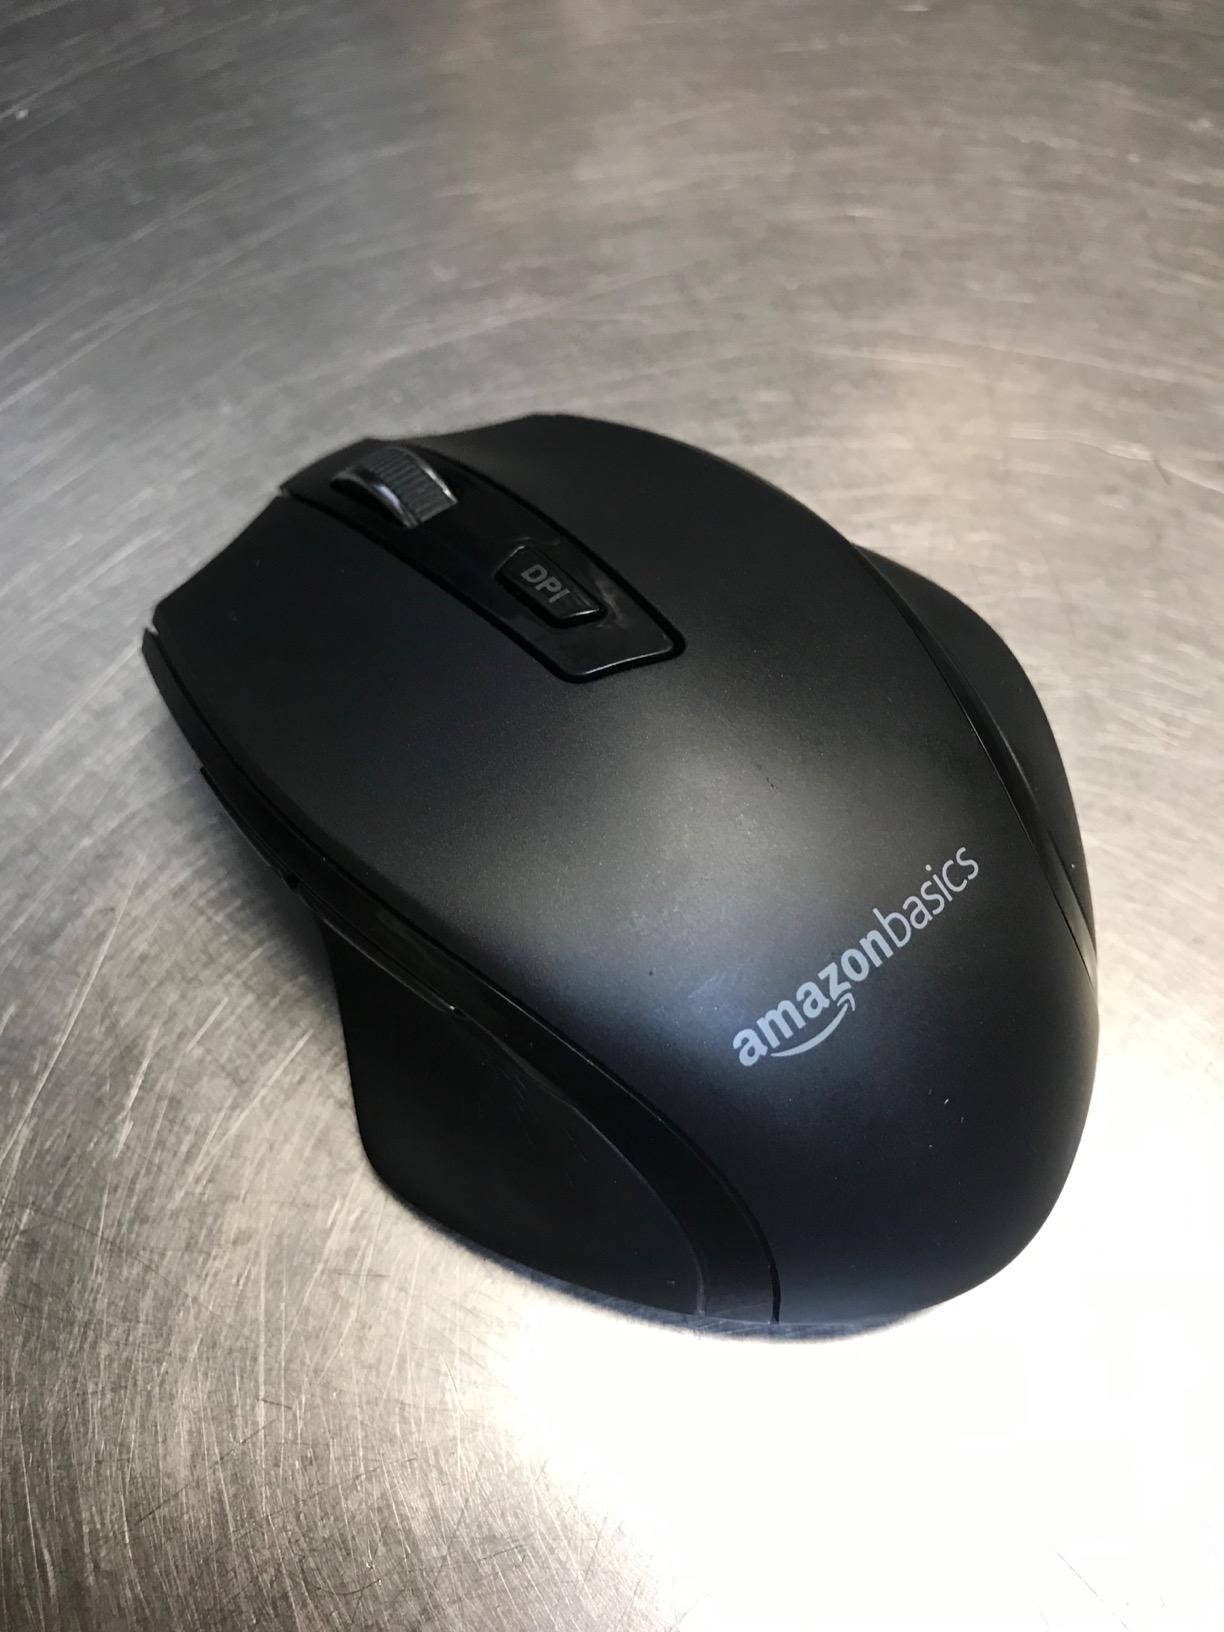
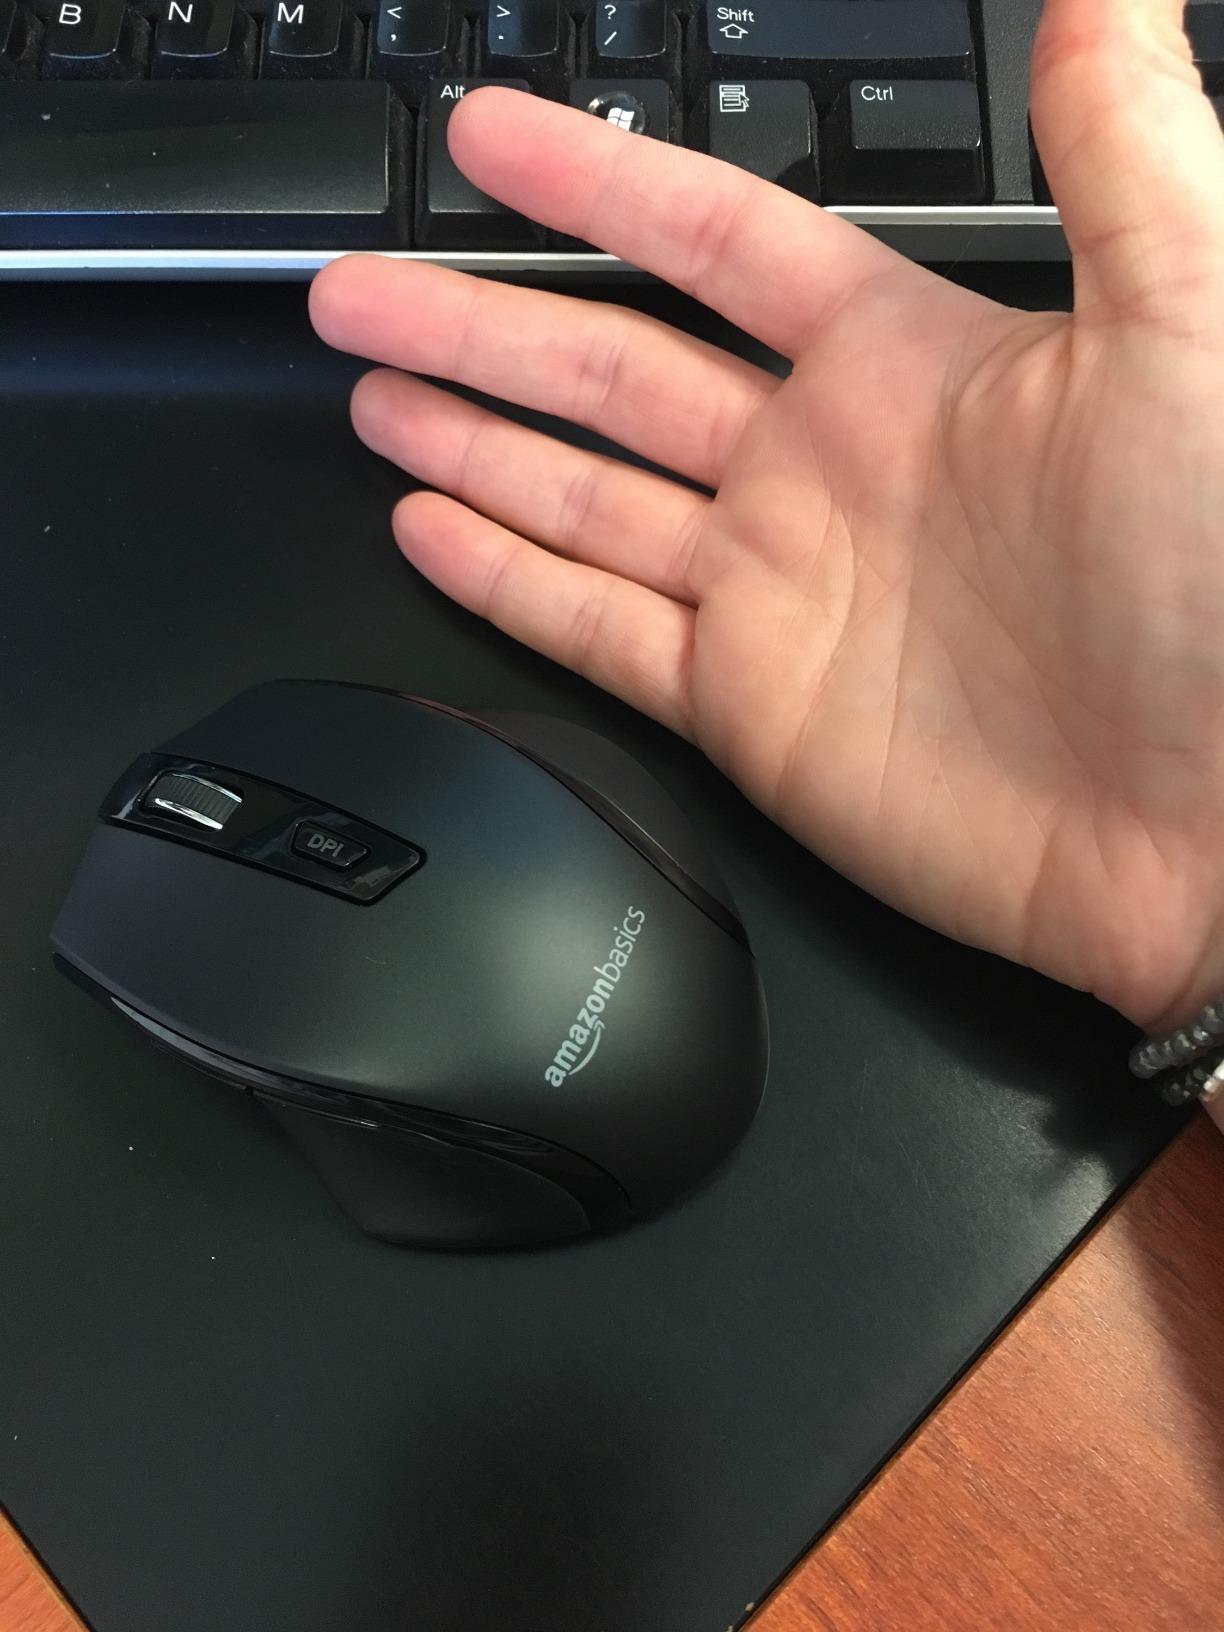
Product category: mouse
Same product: yes